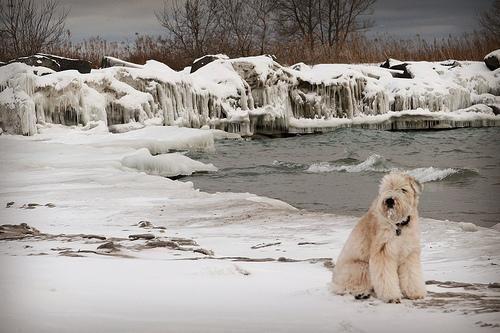
wheaten terrier